Cadillac DTS

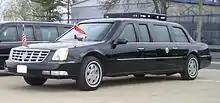
The official limousine of former U.S. President George W. Bush

The DTS was available as a 'coachbuilder' chassis for aftermarket conversion into either limousines, or hearses. The limousine model was designated V4U, and the hearse model was designated B9Q. These were only available to manufacturers named as Cadillac Master Coachbuilders, meaning they were certified by General Motors to modify them. The coachbuilder chassis are an incomplete car, with no rear doors, trunk, rear windshield, and other parts not used during the conversion. These models also included 8 lug wheels, upgraded suspension components, as well as a transmission cooler.